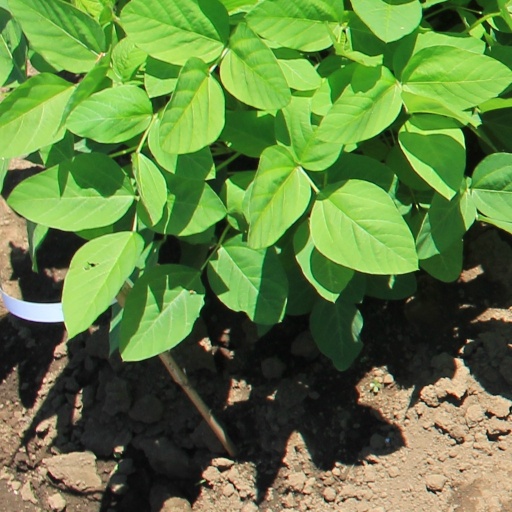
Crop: soybean